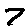
Label: 7